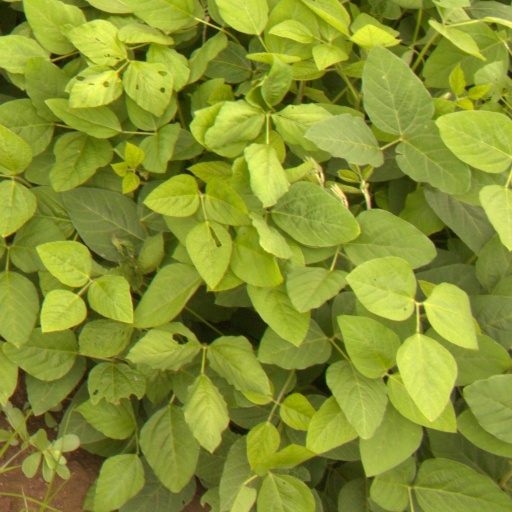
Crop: soybean